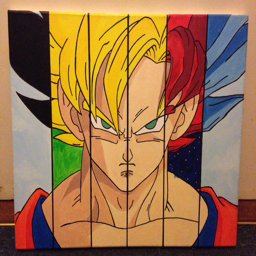
canvas painting of film character with all forms combined .